Benediction (band)

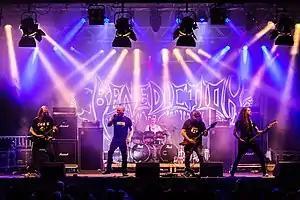
Benediction performing in 2019

Benediction are a British death metal band, formed in Birmingham in 1989.